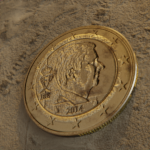
Coin value: 1euro
Country: be
Edition: 2014